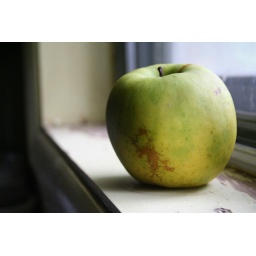
green apple in kitchen